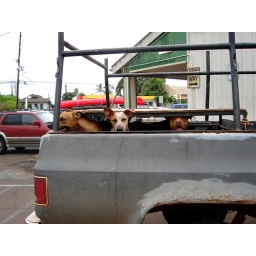
puppies in truck